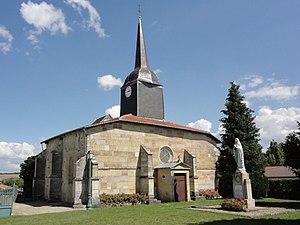
Érize-Saint-Dizier (Meuse) église
Érize-Saint-Dizier est une commune française située dans le département de la Meuse, en région Grand Est.